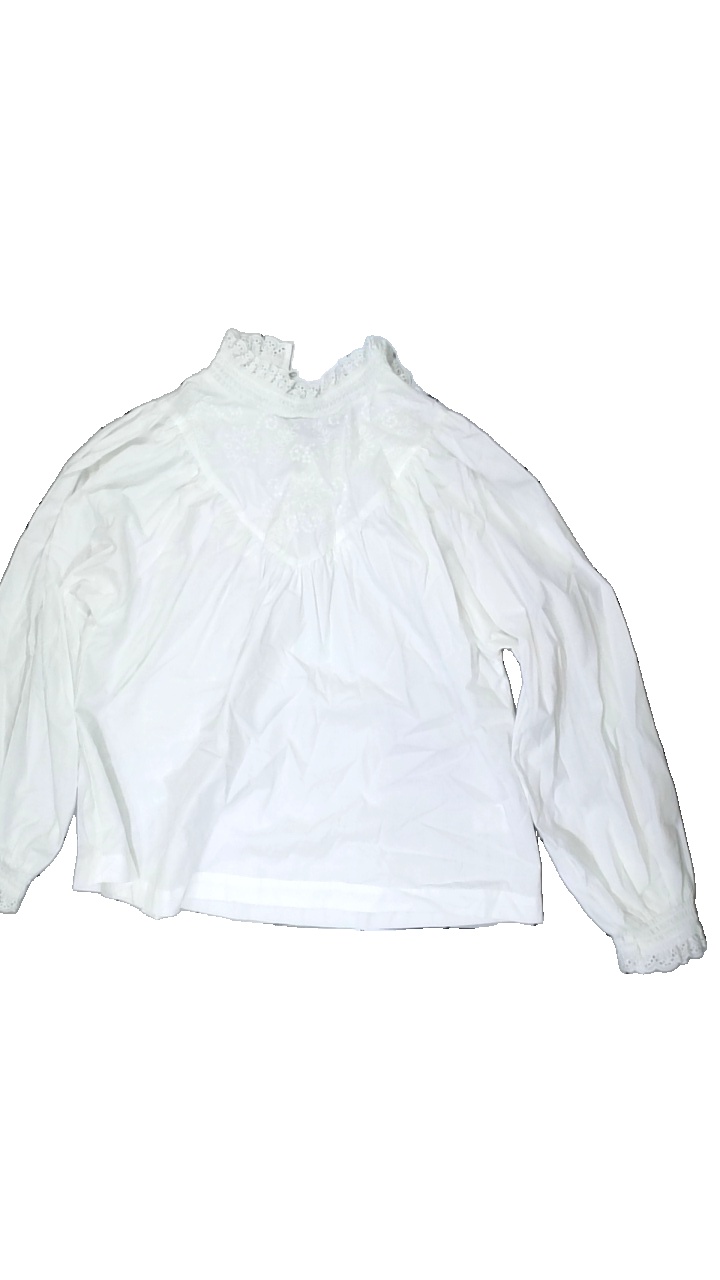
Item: Blouse (Ladies)
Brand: Cubus
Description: vit blus med broderade blommor på bröstet och spets detaljer vid armar och hals. liten fläck på axeln
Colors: White
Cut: Regular
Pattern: Embroidered
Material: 100% cotton
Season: All
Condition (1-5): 4
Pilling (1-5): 5
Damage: fläck
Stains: Minor
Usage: Reuse
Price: <50